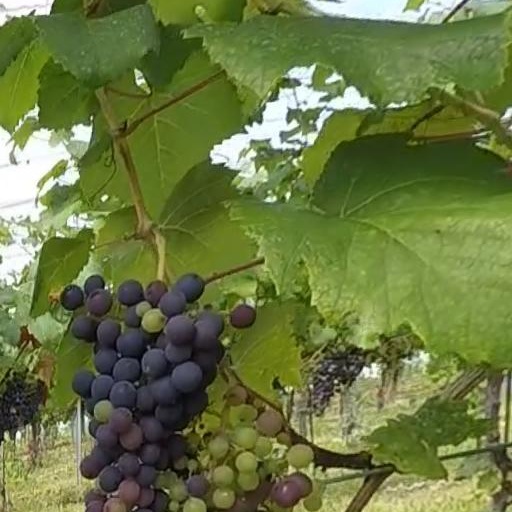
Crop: grape